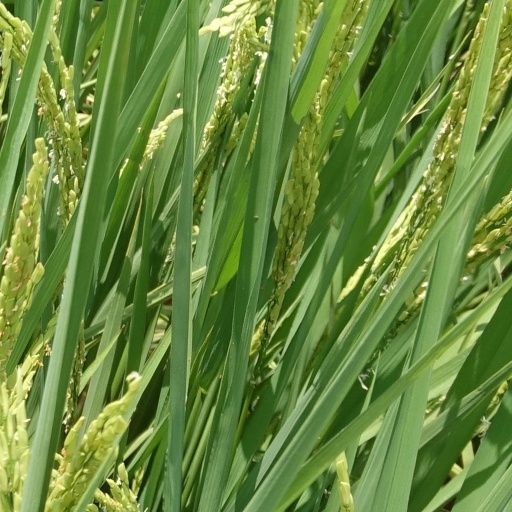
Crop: rice